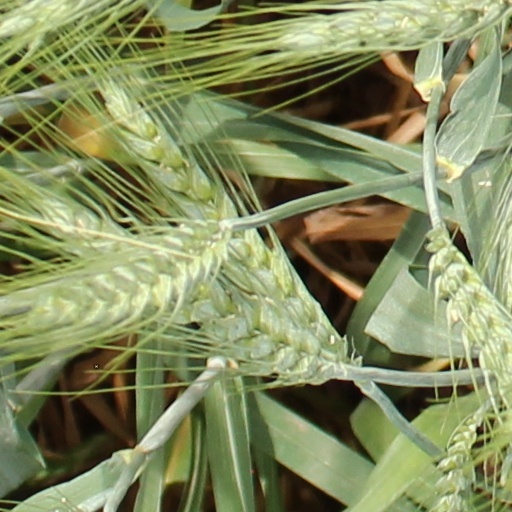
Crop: wheat